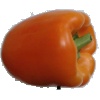
Label: orange_pepper